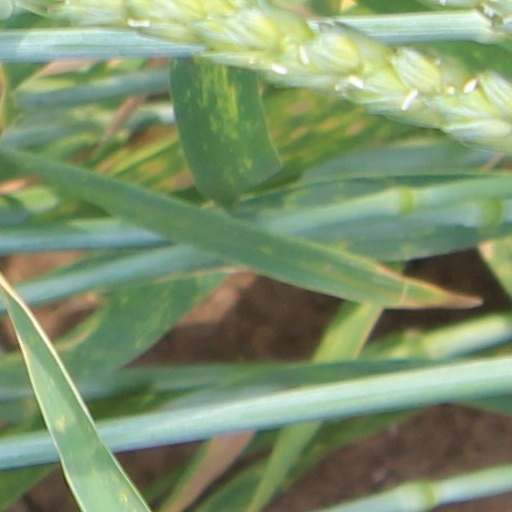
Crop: wheat